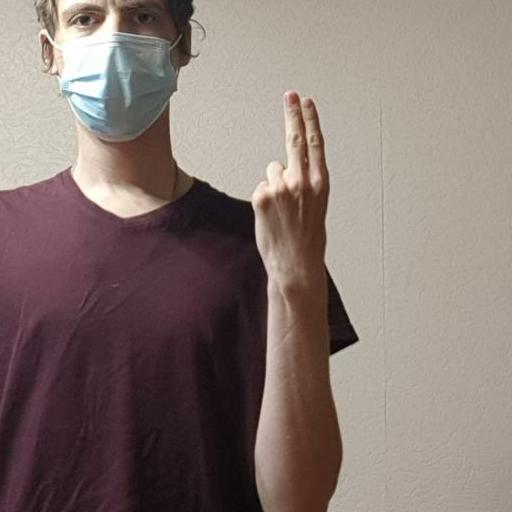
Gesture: two_up_inverted